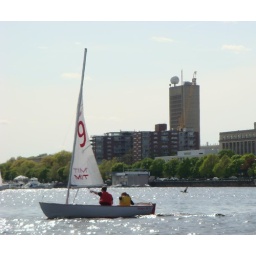
there is a duck flying in back of this sailboat. The building on the bank is MIT. Charles River, Boston